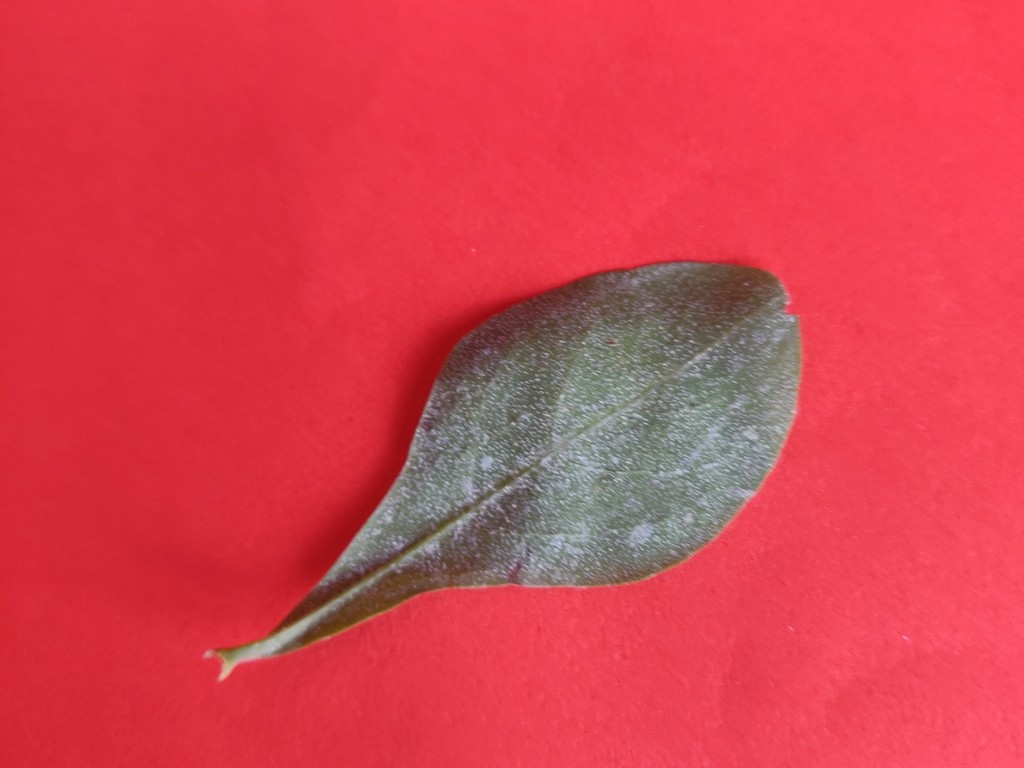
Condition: Unhealthy
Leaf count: single
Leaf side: back